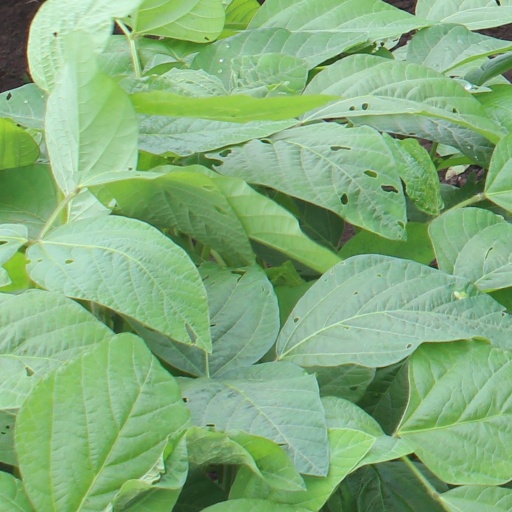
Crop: soybean